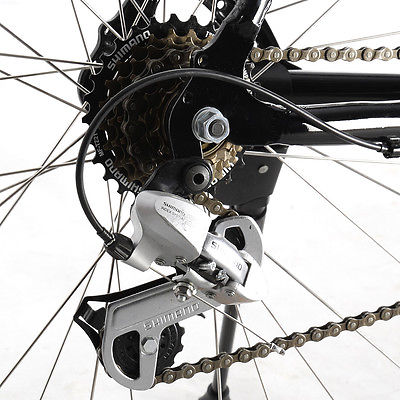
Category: bicycle